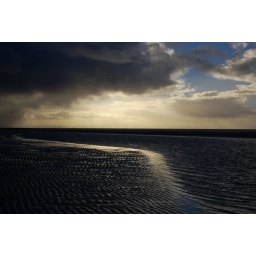
liked the way the shape of the edge of the beach pool echoed that of the cloud above